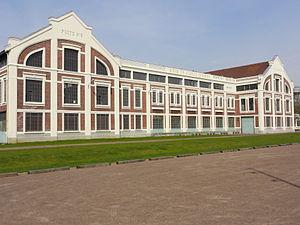
Oignies est une commune française située dans le département du Pas-de-Calais en région Hauts-de-France. Elle fait partie de la communauté d'agglomération d'Hénin-Carvin qui regroupe 14 communes, soit 125 000 habitants. Elle fait également partie du Canton d'Hénin-Beaumont-1 et de la quatorzième circonscription du Pas-de-Calais. La dernière gaillette de charbon du bassin minier du Nord-Pas-de-Calais remonte par la fosse 9 - 9 bis le 21 décembre 1990.